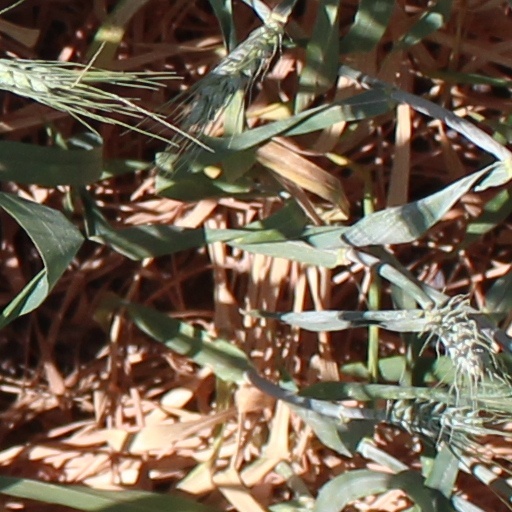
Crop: wheat